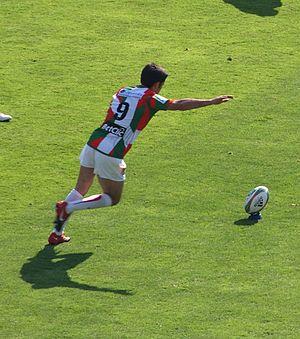
Biarritz olympique Pays basque. Biarritz olympique v Ospreys 10 avril 2010. Anoeta Coupe d'Europe 2010. Quart de finale à San Sebastian.
Le parcours européen du Stade toulousain est l'histoire des participations du Stade toulousain, équipe de rugby à XV de Toulouse, à la Coupe d'Europe depuis 1996.
Cette page présente la saison 2013-2014 du Biarritz olympique Pays basque en Top 14 et en Challenge européen.
Le Munster Rugby a souvent brillé en Coupe d'Europe. Vainqueur en 2006 et 2008, il a toujours disputé la « grande » Coupe d'Europe. Il partage donc le record de participations avec dix-huit saisons européennes consécutives comme le Stade toulousain, le Leinster, l'Ulster, les Ospreys; le Munster a disputé 130 matches dans cette compétition soit un de moins que le Stade toulousain, détenteur du record.